Alpine Landscape

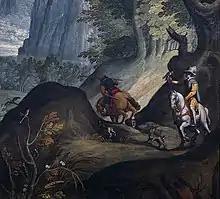
Detail hunters in the foreground

In the painting, an ample valley unfolds before the viewer's eye. The dale is delimited by high mountains that disappear from view behind high cliffs to the east. In the foreground, on the right, a hunter on a white horse is holding his falcon, while another rider on a brown horse charges down a mountain trail into the valley, holding his lance. The tortuous mountain trail leads to a castle perched on a cliff. Many figures are moving in the valley. They are busy with sundry activities such as hunting, fishing, and promenading. The painting was meticulously detailed by Verhaecht. In the foreground there are distinct flowers and birds. The painting maintains the compositional characteristics of the 16th-century landscape tradition. The space is structured in three color bands (yellow, green and blue) running parallel to the background. The horizon line is elevated. There is much attention to detail, with the different elements carefully portrayed. The admixture of elements of wild nature and elements that represent the intervention of man makes this landscape painting a "hybrid product of naturalistic landscape and imaginary landscape."